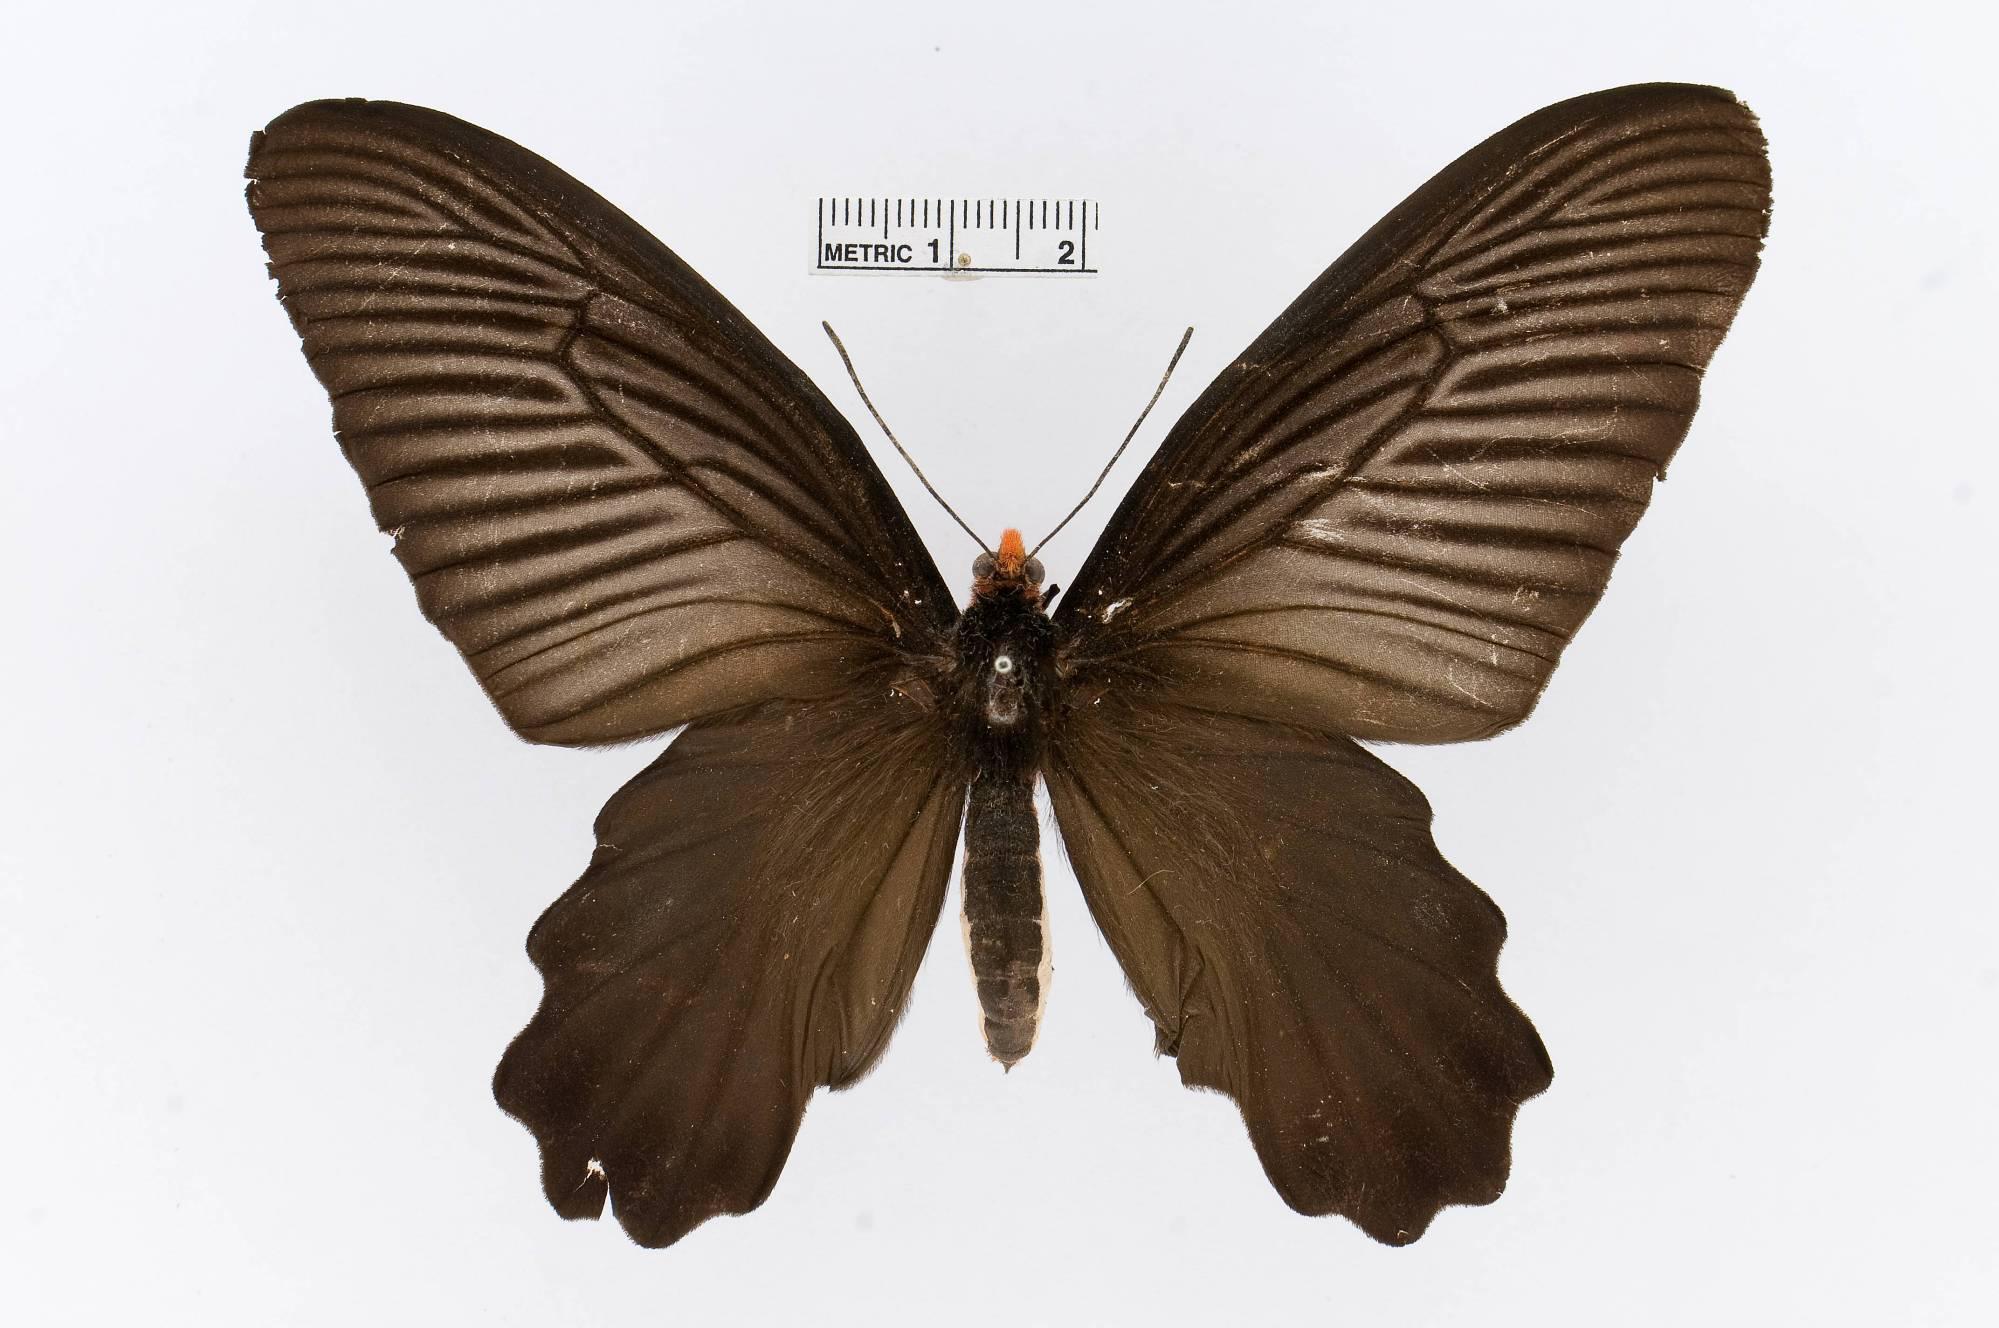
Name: Atrophaneura aidoneus
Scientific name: Atrophaneura aidoneus
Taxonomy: Animalia, Arthropoda, Insecta, Lepidoptera, Papilionidae, Papilioninae
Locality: Bengal, [Not Stated], India
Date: [Not Stated]